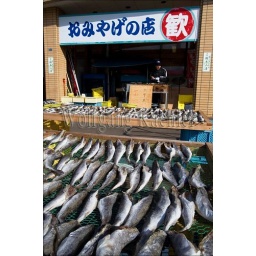
Japan, hokkaido island, near lake mashu, fish drying in small village